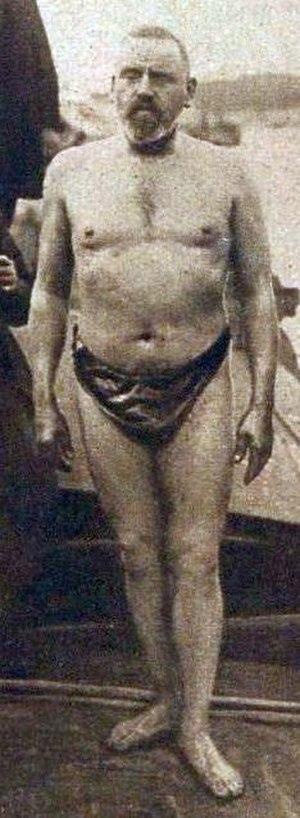
Bill Burgess en 1906.
Thomas William Burgess, né le 15 juin 1872 à Rotherham et mort le 2 juillet 1950 à Paris, est un nageur et joueur de water-polo anglais.